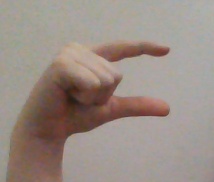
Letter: dal